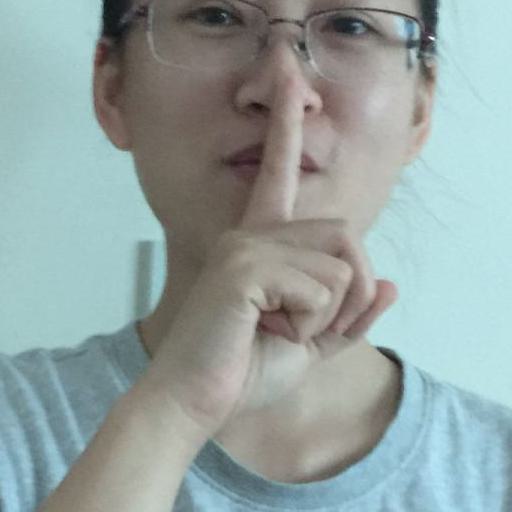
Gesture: mute